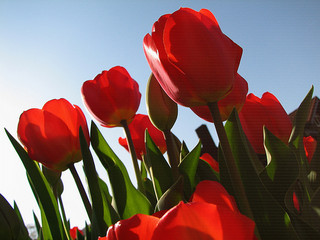
Flower: tulip